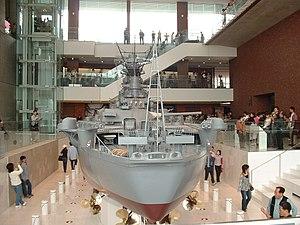
Le musée Yamato est un musée maritime inauguré le 23 avril 2005 à Kure, dans la préfecture de Hiroshima au Japon. Il est célèbre de par le monde pour son impressionnante maquette au 1/10ᵉ du cuirassé Yamato.
La classe Yamato est une série de cuirassés de la Marine impériale japonaise construits et utilisés durant la Seconde Guerre mondiale.
Le Yamato était le navire principal de la classe de cuirassés Yamato de la Marine impériale japonaise lors de la Seconde Guerre mondiale. Lui et son sister-ship, le Musashi, étaient les cuirassés les plus lourds et les plus puissamment armés jamais construits, déplaçant 72 800 tonnes à pleine charge avec neuf canons Type 94 d'un calibre de 460 mm. Les deux navires ont été coulés durant la Seconde Guerre mondiale.